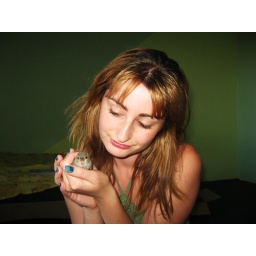
A little bird I caught in my house :)